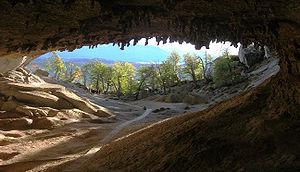
Caverne Milodon au Chili
Le monument naturel Cueva del Milodón est un monument naturel situé en Patagonie chilienne à 24 km au nord-ouest de Puerto Natales et à 270 km au nord de Punta Arenas. Le monument est situé sur le flanc du Cerro Benítez. Il est composé de plusieurs grottes et cavités rocheuses surnommées Silla del Diablo. Le monument comprend une grotte qui est célèbre pour la découverte qui y a été faite, en 1895, de peau, d'os et d'autres restes d'un paresseux terrestre géant appelé Mylodon ou Milodón en espagnol.
Natales est une commune du Chili du Chili située dans l'extrême sud du pays en Patagonie. Elle fait partie de la province de Ultima Esperanza, elle-même rattachée à la région de Magallanes et de l'Antarctique chilien. La ville principale est Puerto Natales. Avec ses 49 974 km² c'est la plus grande commune du Chili. La majeure partie de son territoire est occupé par le Parc national Bernardo O'Higgins.
The Legend of Zelda, ou simplement Zelda, est une série de jeux vidéo d'action-aventure produite par la société japonaise Nintendo et créée par Shigeru Miyamoto et Takashi Tezuka. Depuis 1986 et la sortie du jeu The Legend of Zelda sur la console NES, dix-neuf jeux font officiellement partie de la saga. Plusieurs rééditions, remakes et jeux dérivés ont également vu le jour.
Mylodon est un genre éteint de mammifères terrestres, apparenté aux paresseux actuels. Il faisait partie du super-ordre des xénarthres, anciennement appelé l'ordre des édentés. C'est un cousin de Megatherium. Sa longue queue lui servait d'appui pour se dresser sur ses deux pattes arrière dans le but d'attraper les feuilles hautes.